Alfred Deakin

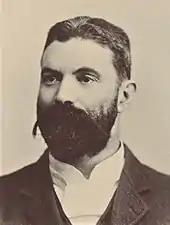
Alfred Deakin in 1898

After 1890, Deakin refused all offers of cabinet posts and devoted his attention to the movement for federation. He was Victoria's delegate to the Australasian Federal Conference, convened by Sir Henry Parkes in Melbourne in 1890, which agreed to hold an intercolonial convention to draft a federal constitution. He was a leading negotiator at the Federal Conventions of 1891, which produced a draft constitution that contained much of the Constitution of Australia, as finally enacted in 1900. Deakin was also a delegate to the second Australasian Federal Convention, which opened in Adelaide in March 1897 and concluded in Melbourne in January 1898. He was somewhat out of sympathy with the tendency of the convention, and sided with the majority in only 55 percent of divisions; fewer occasions than all but five delegates. He supported wide taxation powers for the federal government, successfully opposed conservative plans for the indirect election of senators, and attempted to weaken the powers of the Senate, in particular seeking to prevent it from being able to defeat money bills. He had told the National Australasian Convention of 1891 'To introduce an American Senate into a British constitution is to destroy both'. Deakin often had to reconcile differences and find ways out of apparently impossible difficulties. Between and after these meetings, he travelled through the country addressing public meetings and he was partly responsible for the large majority in Victoria at each referendum.